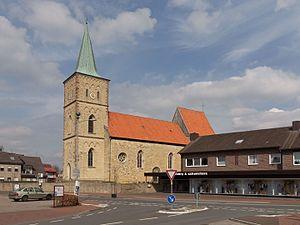
Heek est une commune de Rhénanie-du-Nord-Westphalie (Allemagne), située dans l'arrondissement de Borken, dans le district de Münster.